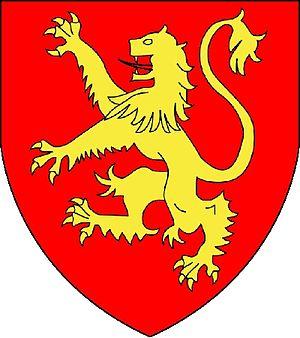
Blason de la famille Jansen
Le Prince Éric est le nom d'une série de six romans de Serge Dalens, illustrés par Pierre Joubert, publiés à l'origine aux éditions Alsatia, dans la collection Signe de piste. Le prince Éric est également le nom du héros de la série, qui deviendra Éric V de Swedenborg.